Describe the emotion expressed in this image:  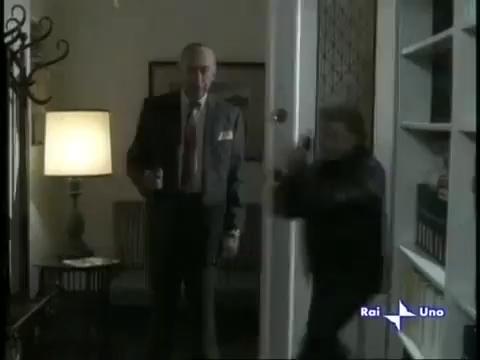
This person displays Suffering, valence and arousal with low intensity.